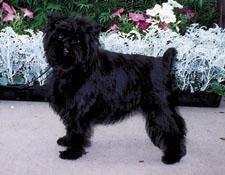
affenpinscher